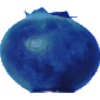
Label: huckleberry